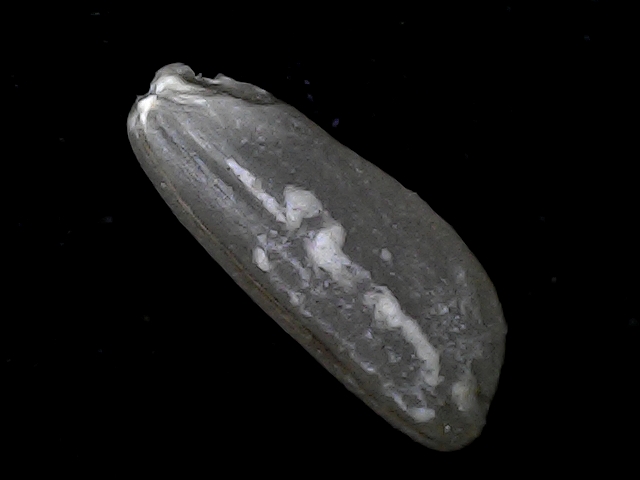
Rice variety: BD79